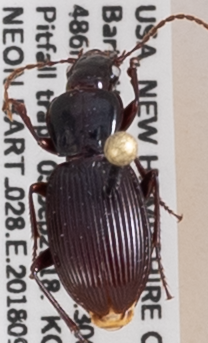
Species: Pterostichus tristis
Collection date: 2018-09-05
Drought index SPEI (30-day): -0.674
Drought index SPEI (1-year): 0.216
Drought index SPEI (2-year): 0.47